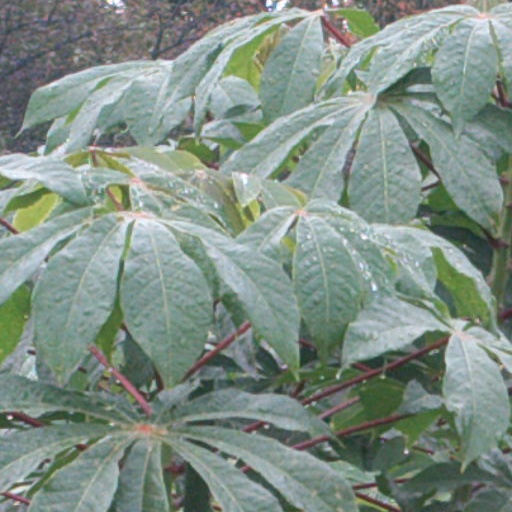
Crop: cassava